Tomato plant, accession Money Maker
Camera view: bottom (45 deg); turntable rotation: 150 degrees
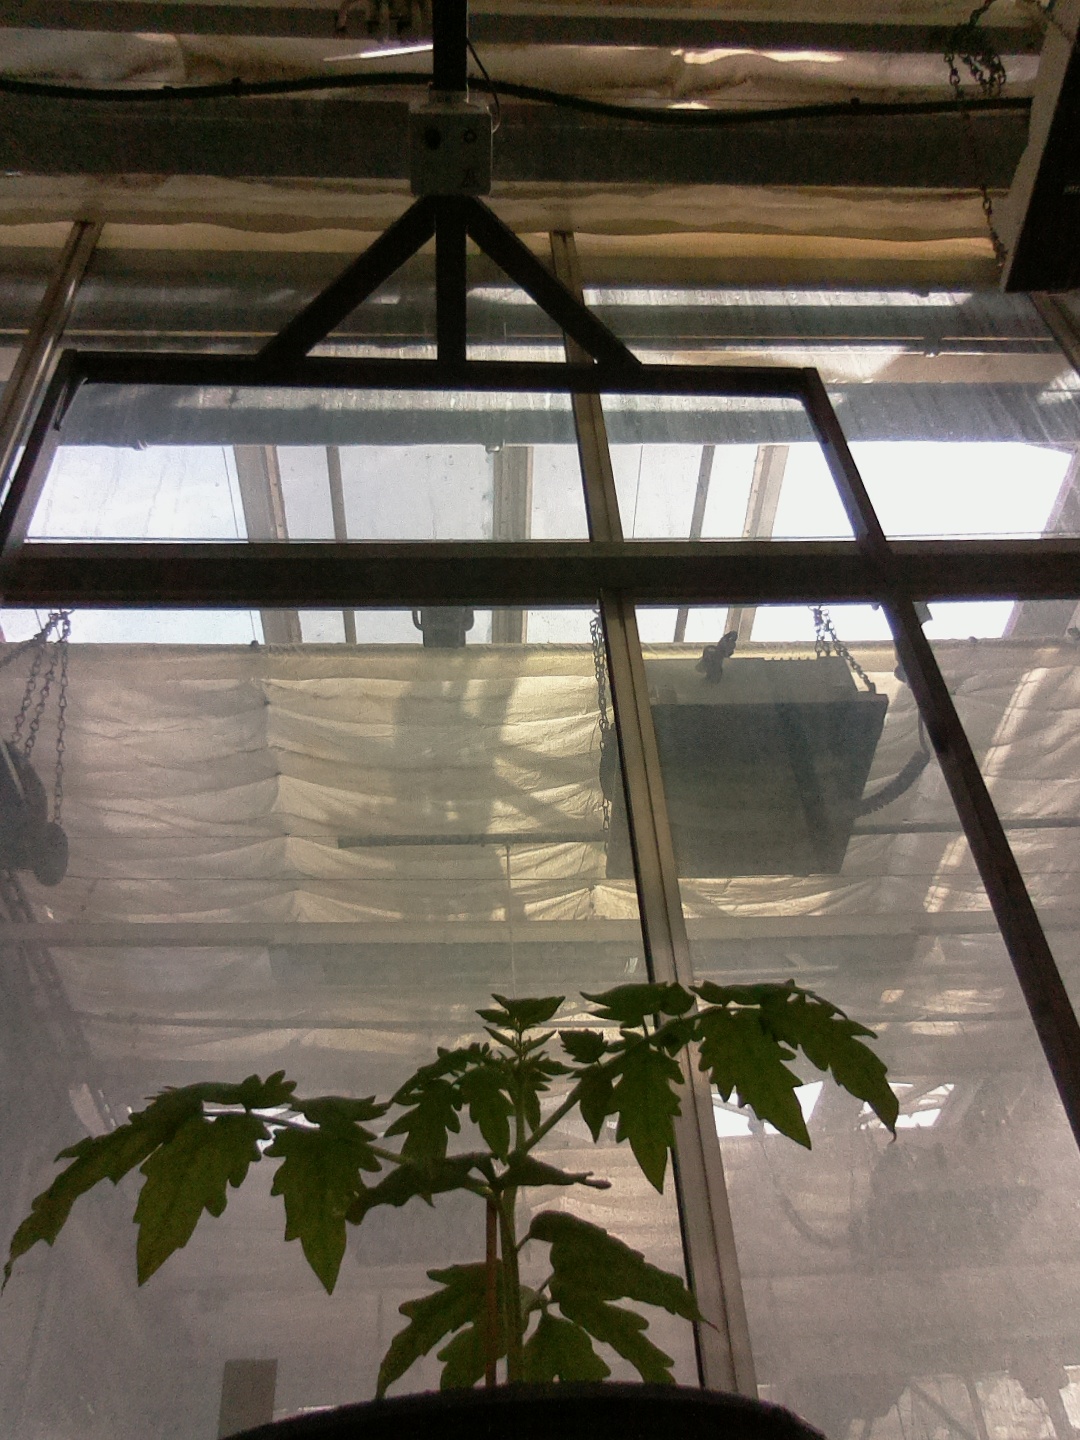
BBCH growth stage 13: 6 of true leaves visible